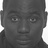
Emotion: neutral